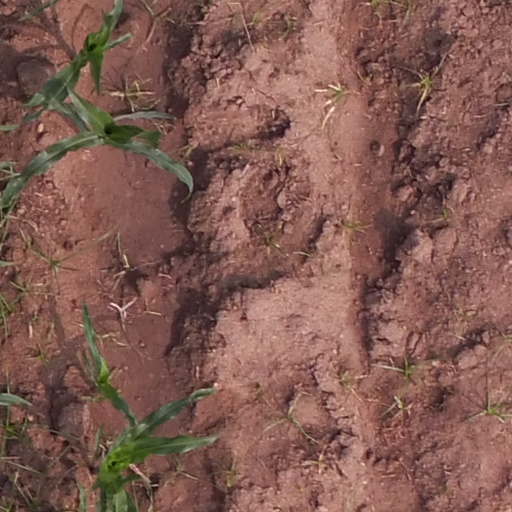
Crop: maize; corn